Sunda Straits Crisis

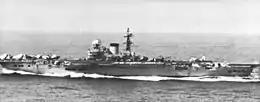
HMS "Victorious" underway in the Pacific in 1964.

The main part of the confrontation is generally split into three distinct phases. In the first, Indonesia supported revolts against Anglo-Malaysian rule in northern Borneo, most notably the Brunei Revolt in December 1962. In the second, the guerrilla raids began in earnest, from April 1963 onwards. The fighting in this phase, while causing some damage and casualties, was relatively minor and the incursions were usually only made up of platoon sized bands crossing the Kalimantan border into Sarawak and Sabah. These operations were the essence of the initial strategy to improve the Indonesian negotiating position and continued alongside said negotiations throughout the summer of 1963. However, on 16 September, the negotiations concluded with the formation of the Malaysian Federation, which included Malaya, Singapore, and the two Borneo states (Sarawak and Sabah). In response, the raids were intensified into larger groups working with or consisting of Indonesian regular troops. This was the beginning of the escalation of the conflict into its third and most dangerous phase.